Mephedrone

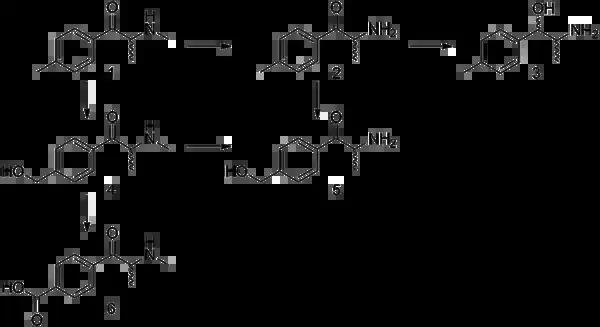
Proposed scheme for the metabolism of mephedrone (1) based on the analysis of rat and human urine

Users have reported that mephedrone causes euphoria, stimulation, an enhanced appreciation for music, an elevated mood, decreased hostility, improved mental function and mild sexual stimulation; these effects are similar to the effects of cocaine, amphetamines and MDMA, and last different lengths of time depending on the way the drug is taken. Of 70 Dutch users of mephedrone, 58 described it as an overall pleasant experience and 12 described it as an unpleasant experience. In a survey of UK users who had previously taken cocaine, most users found it produced a better-quality and longer-lasting high and was less addictive. The users were also asked to compare the "risk", and they answered that it was equal. A study of users in Northern Ireland found they did not equate the fact that mephedrone was legal with it being safe to use. This was contrary to another study in New Zealand, where users of benzylpiperazine thought that because it was legal, it was safe.